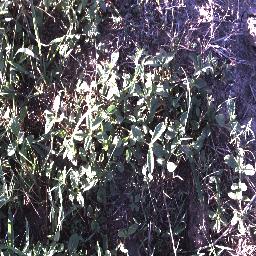
Label: negative